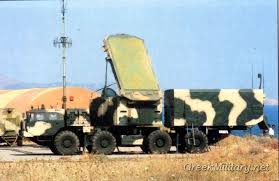
Label: 30N6E